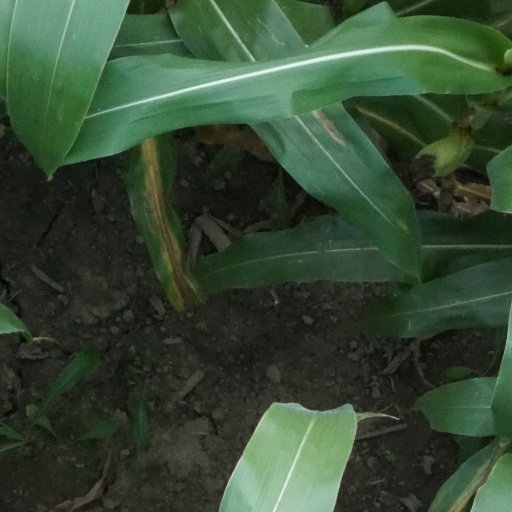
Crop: maize; corn